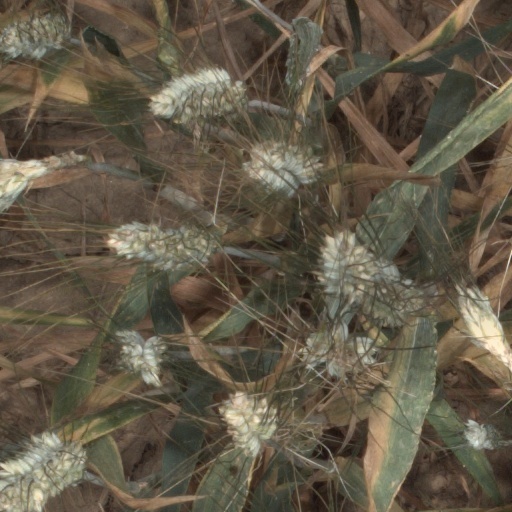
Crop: wheat